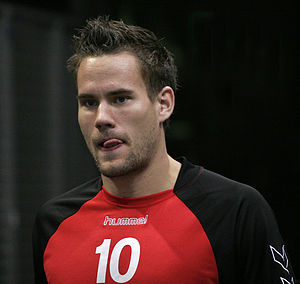
Thomas Mogensen
Thomas Mogensen er en dansk håndboldspiller.